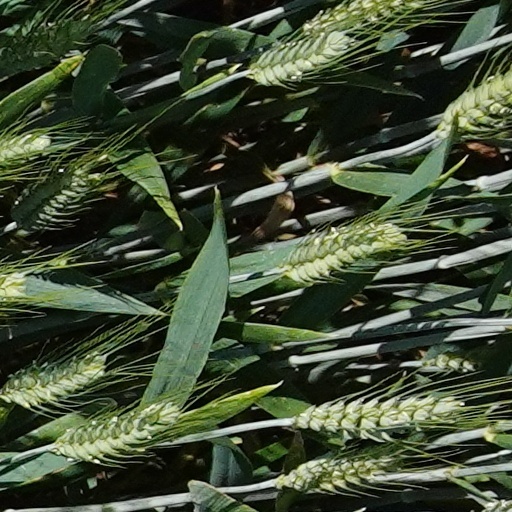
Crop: wheat